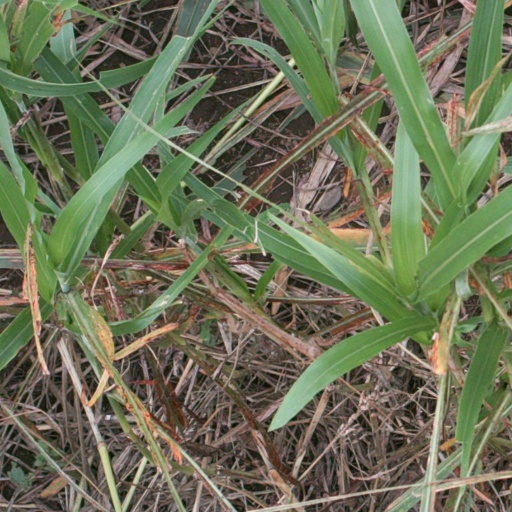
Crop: sorghum